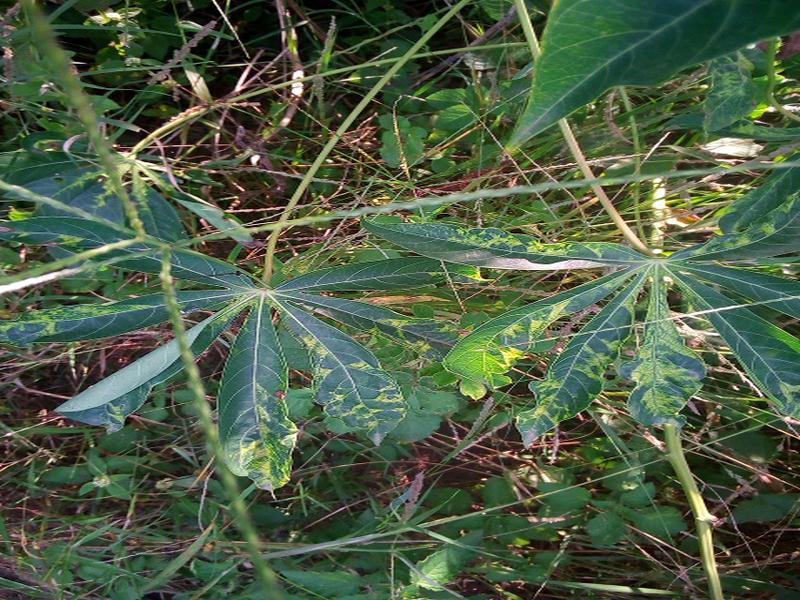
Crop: cassava
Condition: mosaic_disease